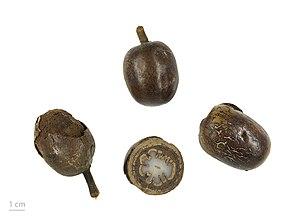
Le Palmier de Bismarck est une espèce de la famille des Arecaceae, endémique de Madagascar. Il s'agit de la seule espèce du genre Bismarckia. Il est remarquable à bien des égards : sa couleur bleue, sa forme régulière et son port imposant. De grandes qualités ornementales appréciées valent à cette espèce d'être largement cultivée à des fins ornementales dans les régions tropicales ou méditerranéennes du monde entier.